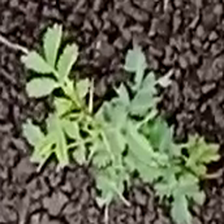
Weed species: Dwarf_cassia_(Chamaecrista pumila)